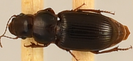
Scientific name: Cratacanthus dubius
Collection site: North Sterling NEON (STER), plot STER_026